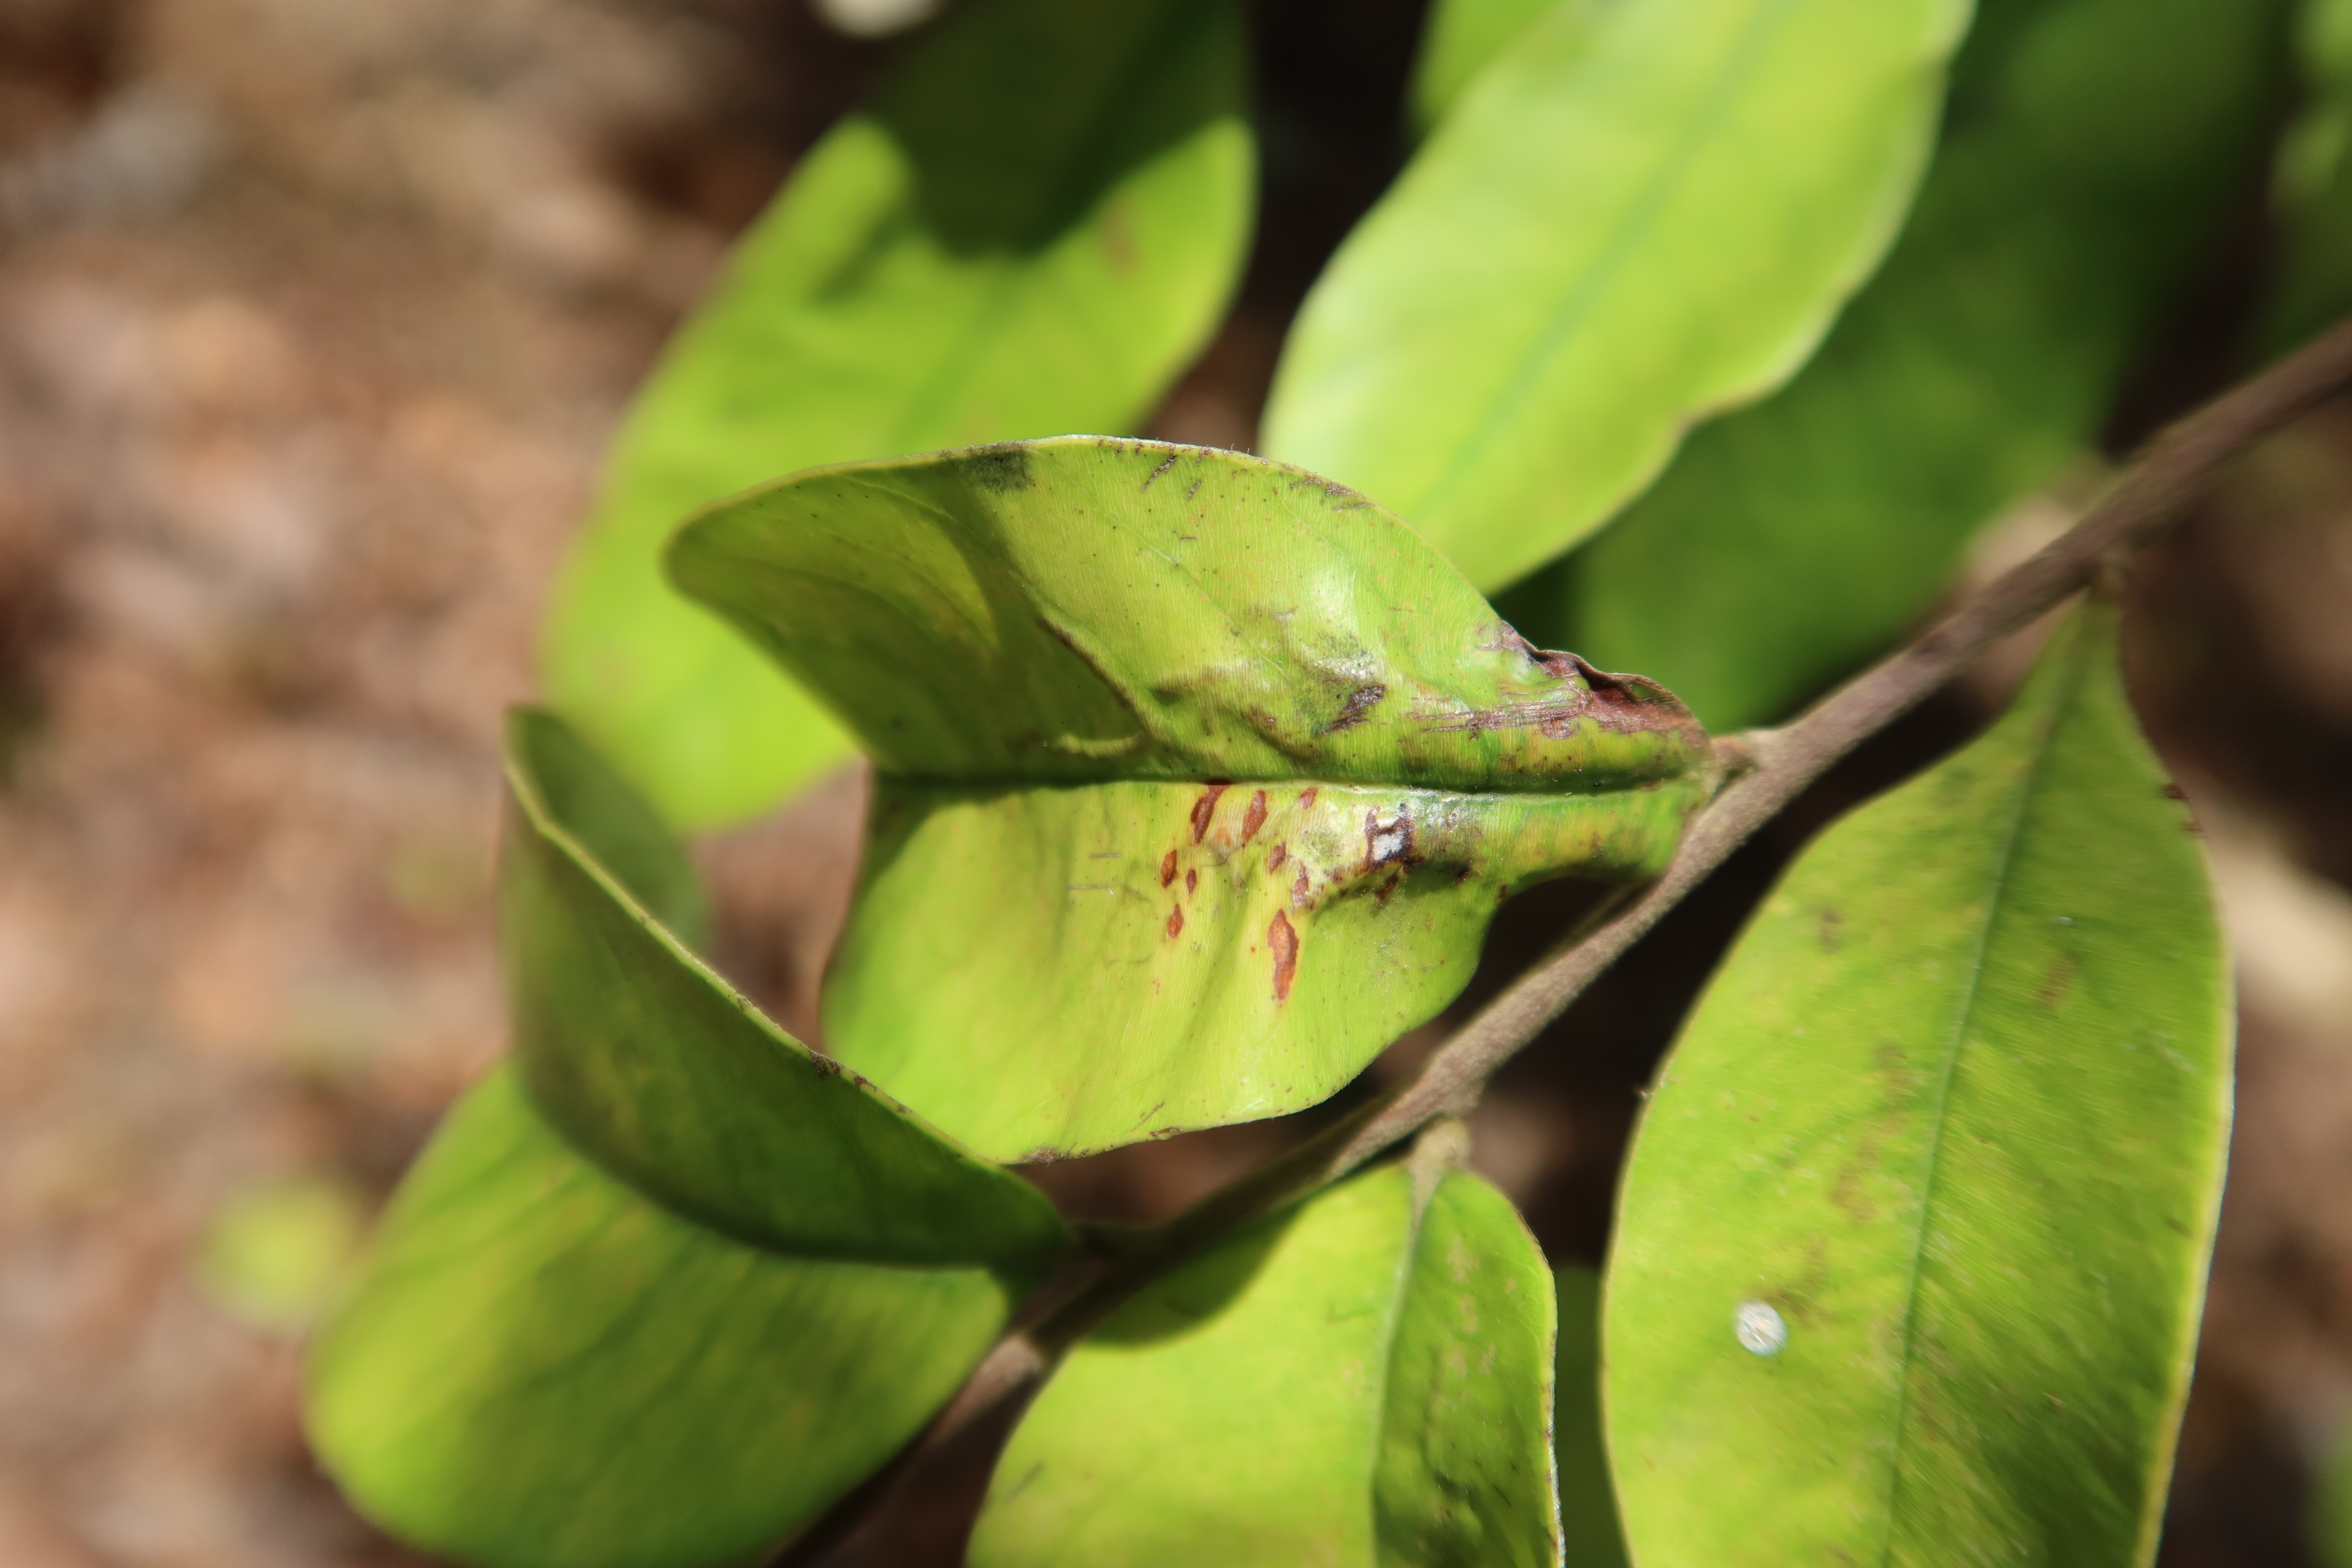
Label: Brown spots